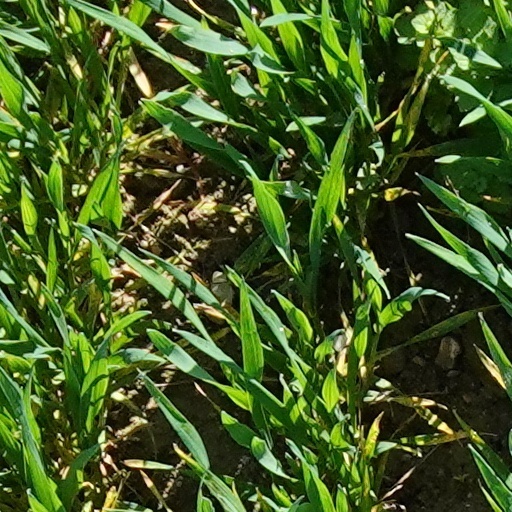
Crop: wheat